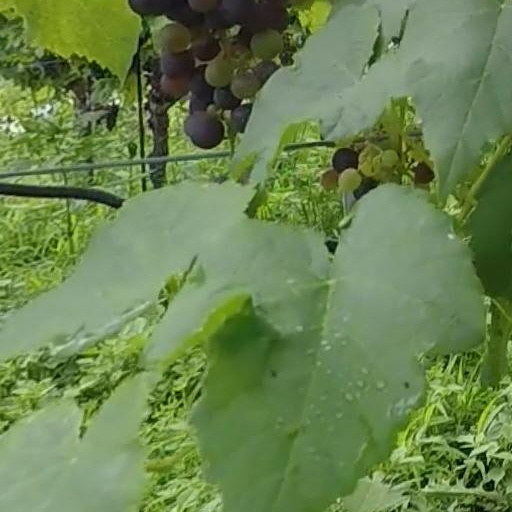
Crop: grape